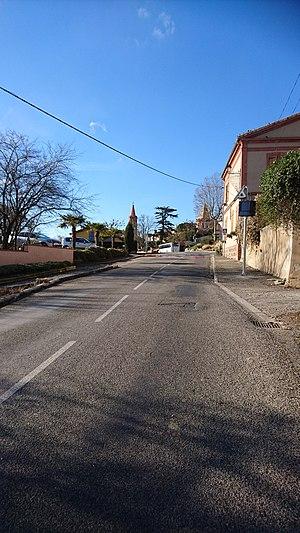
Le Castéra est une commune française située dans le département de la Haute-Garonne, en région Occitanie.